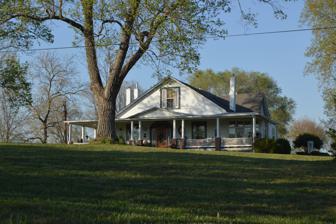
Building: Brook Hill Farm
Country: United States of America
Year built: 1904
Historic house in Virginia, United States United States historic place Brook Hill Farm U.S. National Register of Historic Places U.S. Historic district Contributing property Virginia Landmarks Register Front of the house Show map of Virginia Show map of the United States Location Bellevue Rd., 0.75 miles (1.21 km) south of U.S. Route 221 , near Goode , Virginia Coordinates 37°22′07″N 79°22′17″W / 37.36861°N 79.37139°W / 37.36861; -79.37139 Area 44 acres (18 ha) Built 1904 ( 1904 ) Architect Mrs. Graham Webb Architectural style Queen Anne, Bungalow/craftsman NRHP reference No. 97000489 VLR No. 009-0318 Significant dates Added to NRHP June 6, 1997 Designated VLR September 18, 1996 Brook Hill Farm is a historic home and farm located near Forest , Bedford County, Virginia , USA. It was built in 1904, and is a 1½-story, frame Queen Anne style dwelling. It incorporates the broad, compact form of the Bungalow / Craftsman style. It has a wraparound porch with Doric order columns. Also on the property are a contributing original icehouse , hog barn, blacksmith's shop and a schoolhouse built in 1909. Historic sites include an old barn site and carriage house site. It was listed on the National Register of Historic Places in 1997. It is located in the Bellevue Rural Historic District . References